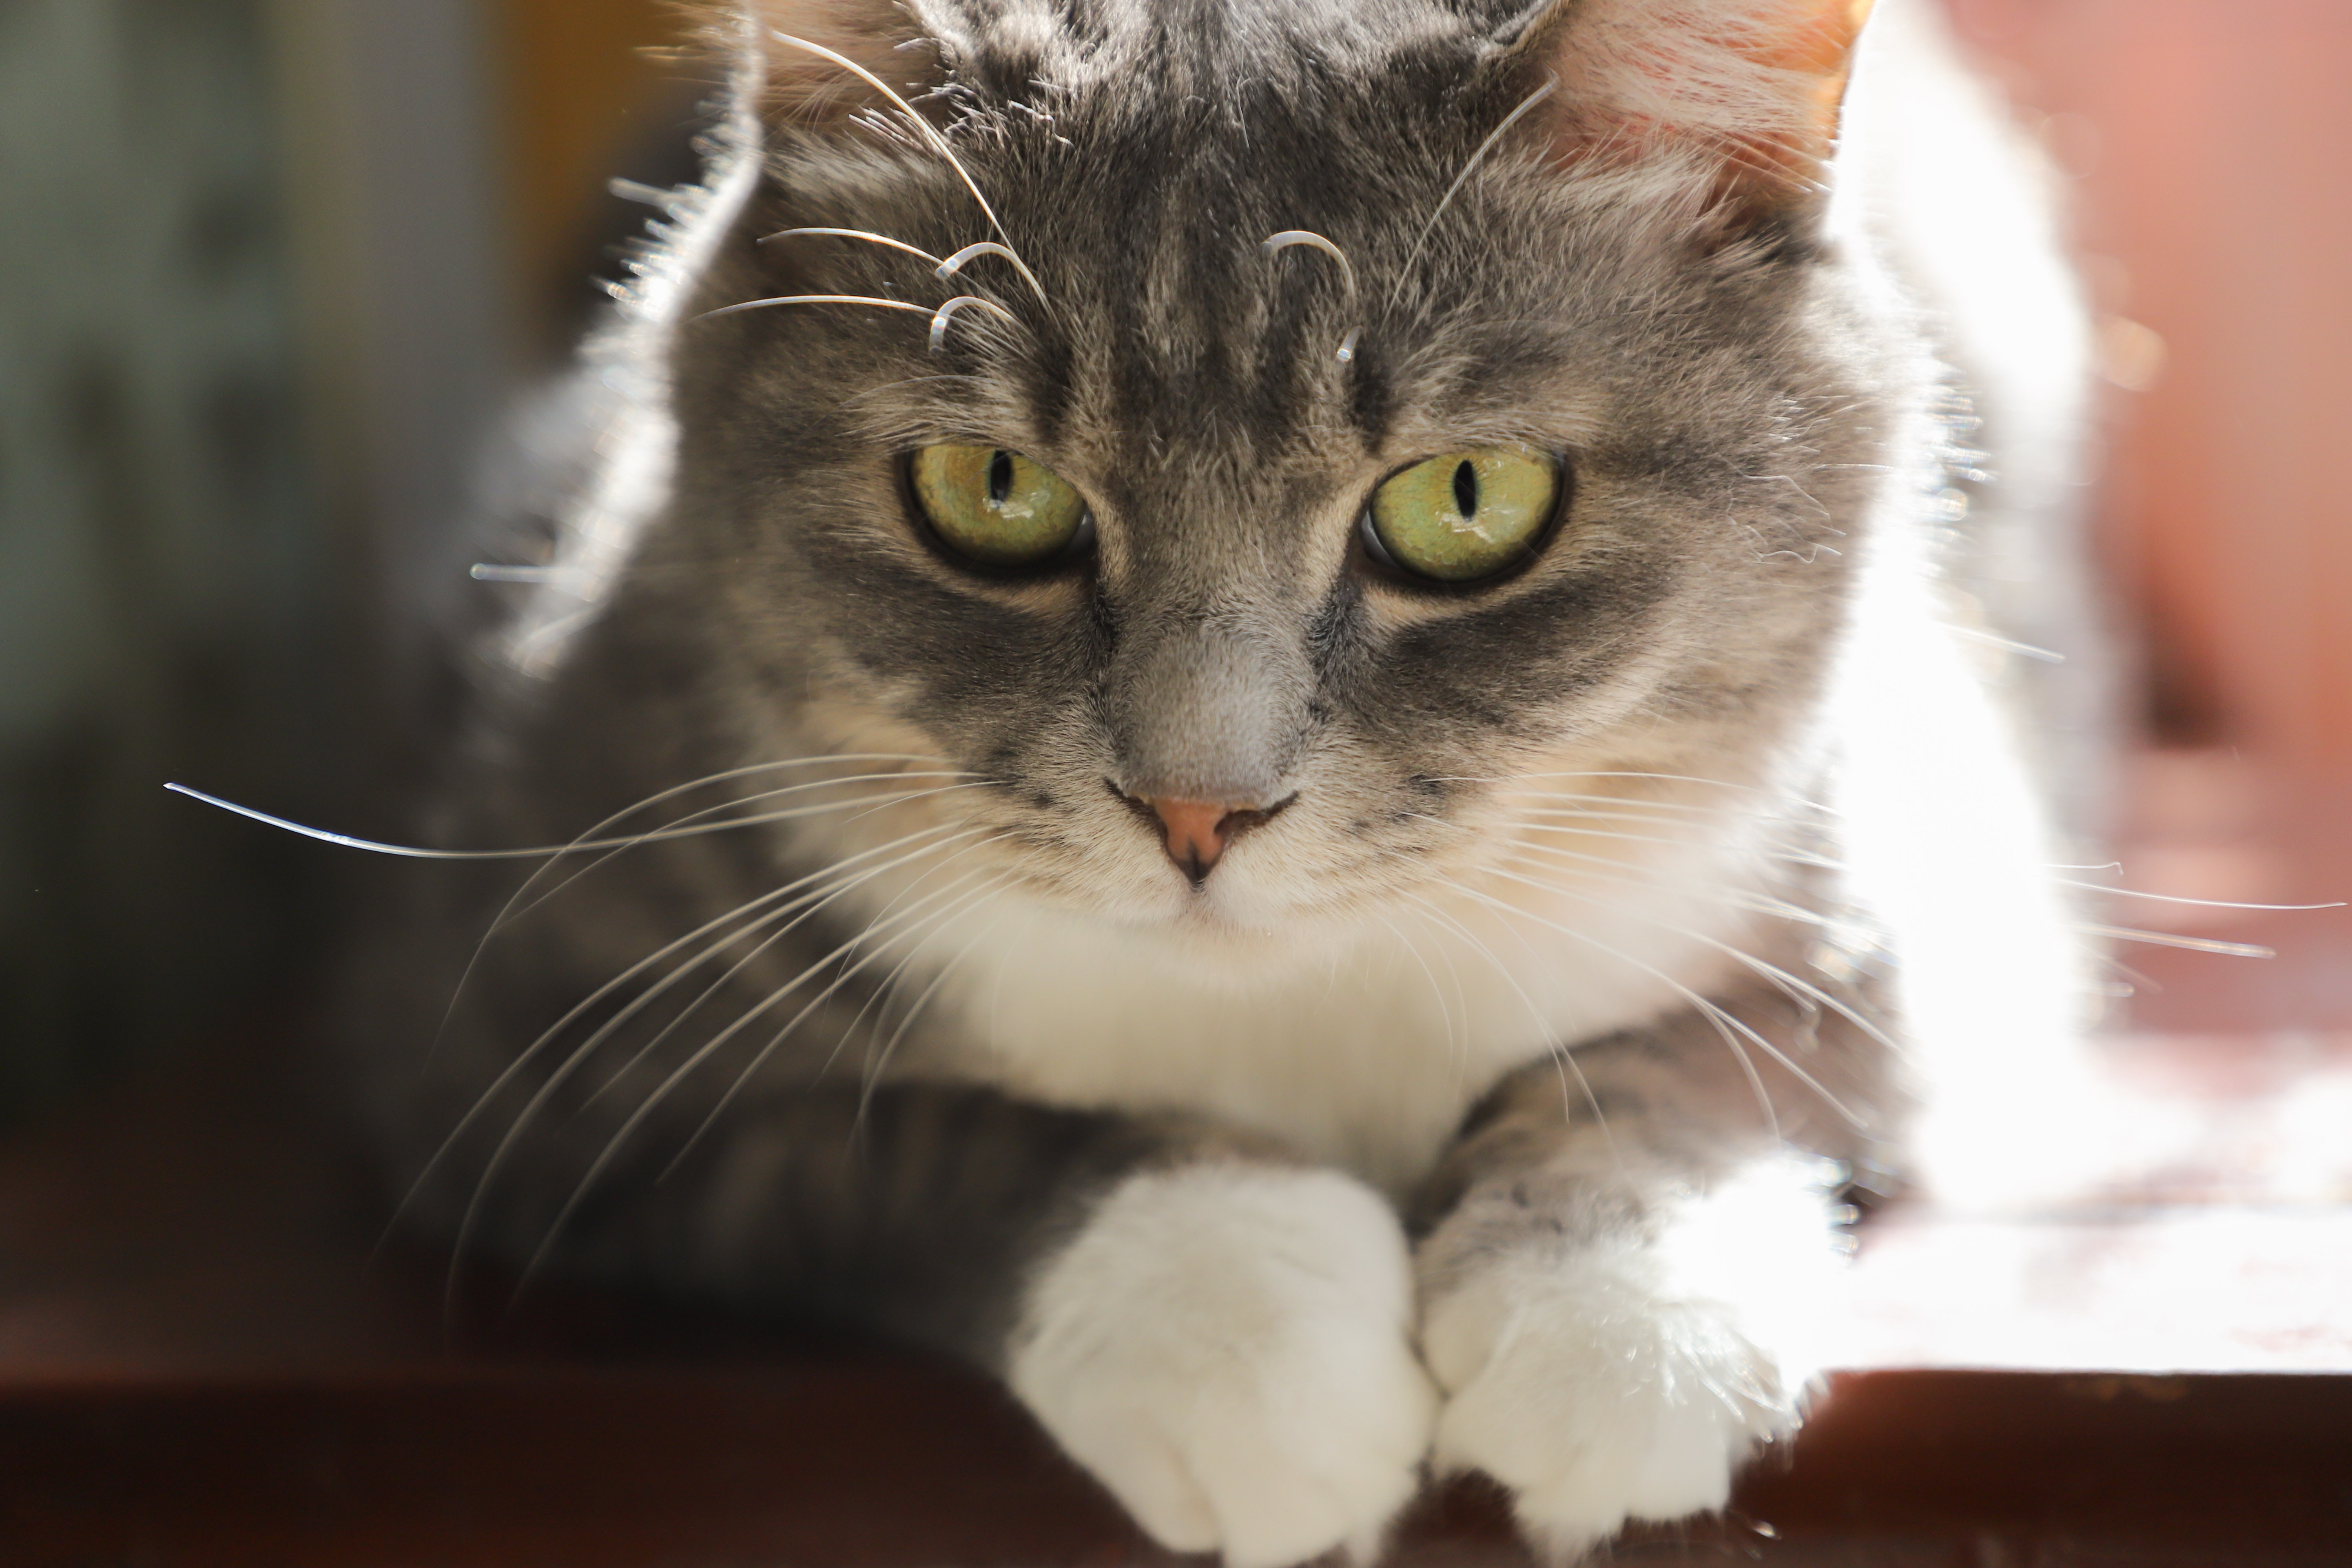
cat, whiskers, small to medium sized cats, mammal, felidae, carnivore, siberian, norwegian forest cat, eye, snout, domestic long haired cat, tabby cat, fur, domestic short haired cat, british semi longhair, european shorthair, american curl, kitten, asian semi longhair, aegean cat, american wirehair, asian, ragamuffin, polydactyl cat